Tetsujin 28-go

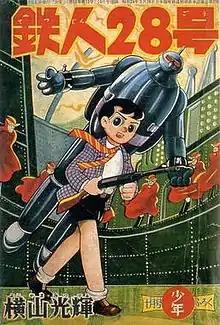

, known as simply Tetsujin 28 in international releases, is a 1956 manga written and illustrated by Mitsuteru Yokoyama, who would also create "Giant Robo". The series centers on the adventures of a young boy named Shotaro Kaneda, who controls a giant robot named Tetsujin 28, built by his late father.